Judy Garland

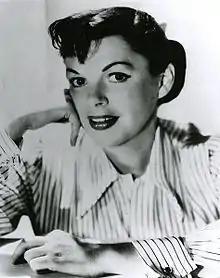
Garland in a publicity still (1954)

In her next film, "For Me and My Gal" (1942), Garland performed with Gene Kelly in his first screen appearance. She was given the "glamor treatment" in "Presenting Lily Mars" (1943), in which she was dressed in "grown-up" gowns. Her lightened hair was also pulled up in a stylish fashion. However, no matter how glamorous or beautiful she appeared on screen or in photographs, she was never confident about her appearance and never escaped the "girl-next-door" image that the studio had created for her. She had a second abortion in 1943 when she became pregnant during an affair with actor Tyrone Power.